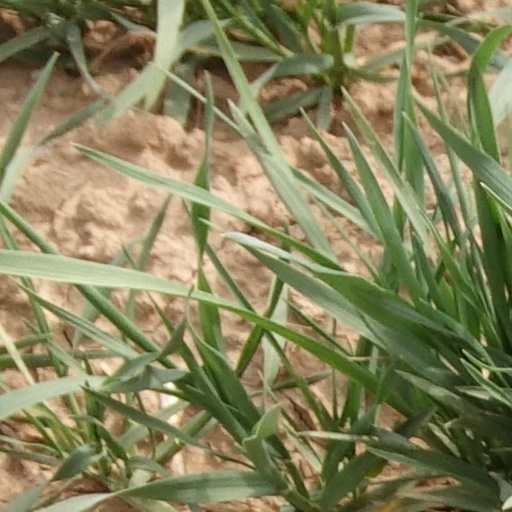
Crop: wheat